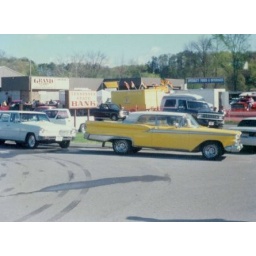
1990`s car shows...found the old pictures in shoe box.